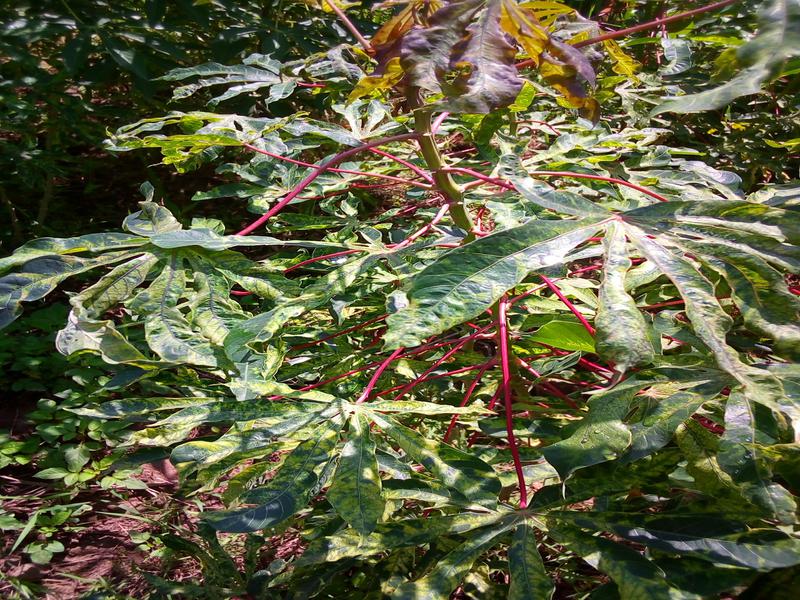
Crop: cassava
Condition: mosaic_disease